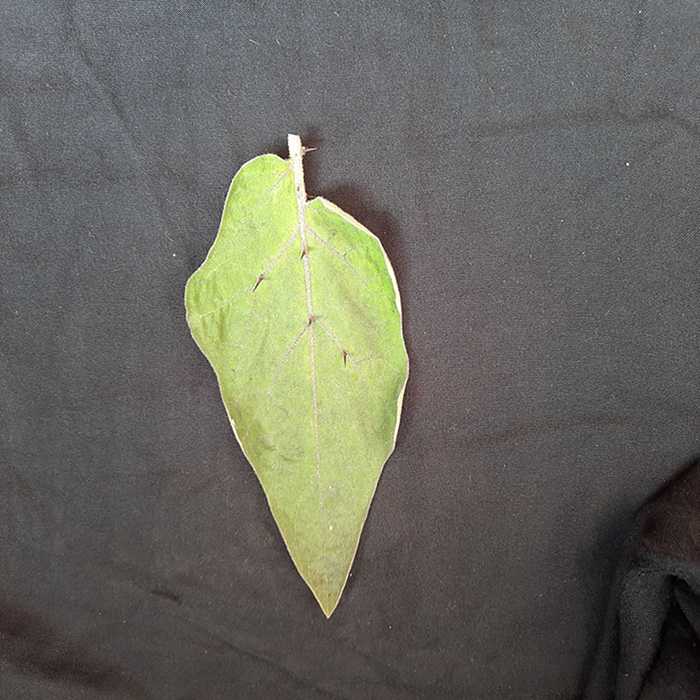
Plant: Eggplant
Label: Eggplant fresh leaf